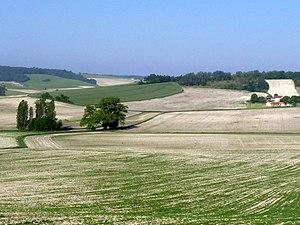
Vue au sud de St-Félix (Charente, France) depuis la D.20
Saint-Félix est une commune du Sud-Ouest de la France, située dans le département de la Charente.